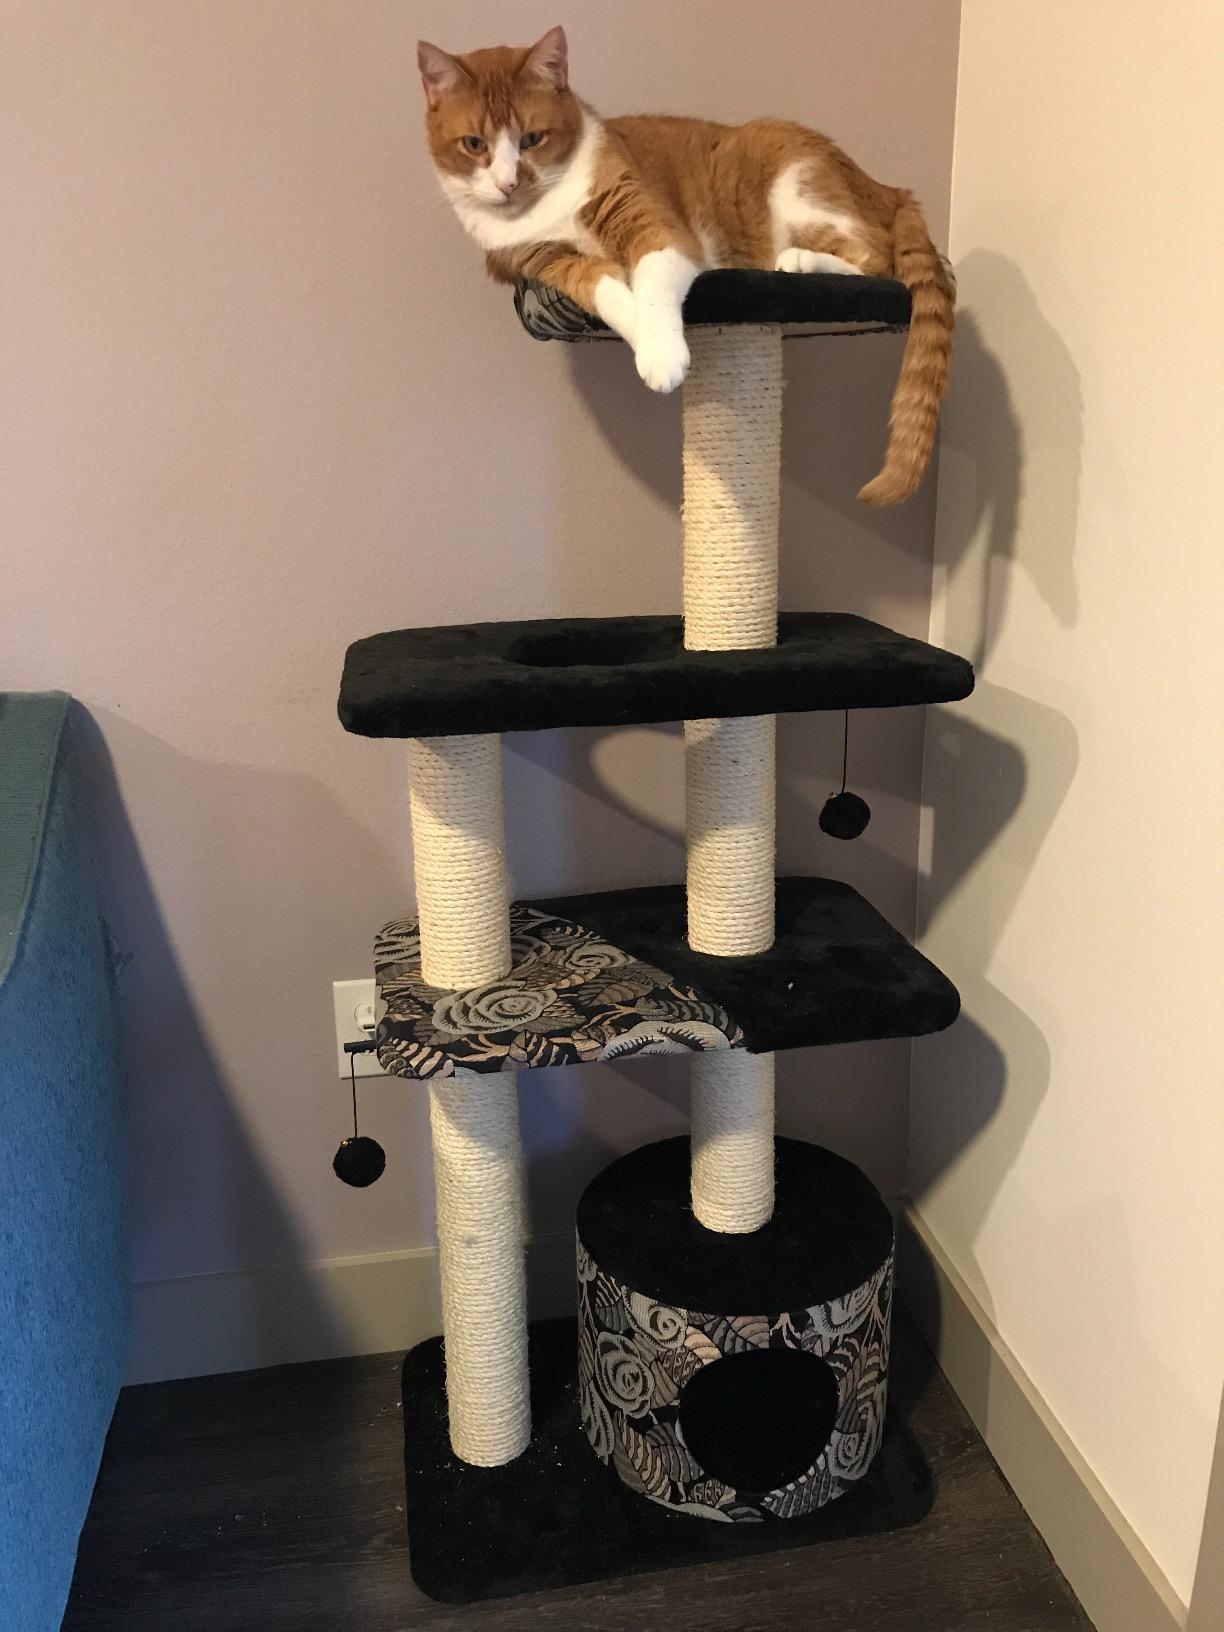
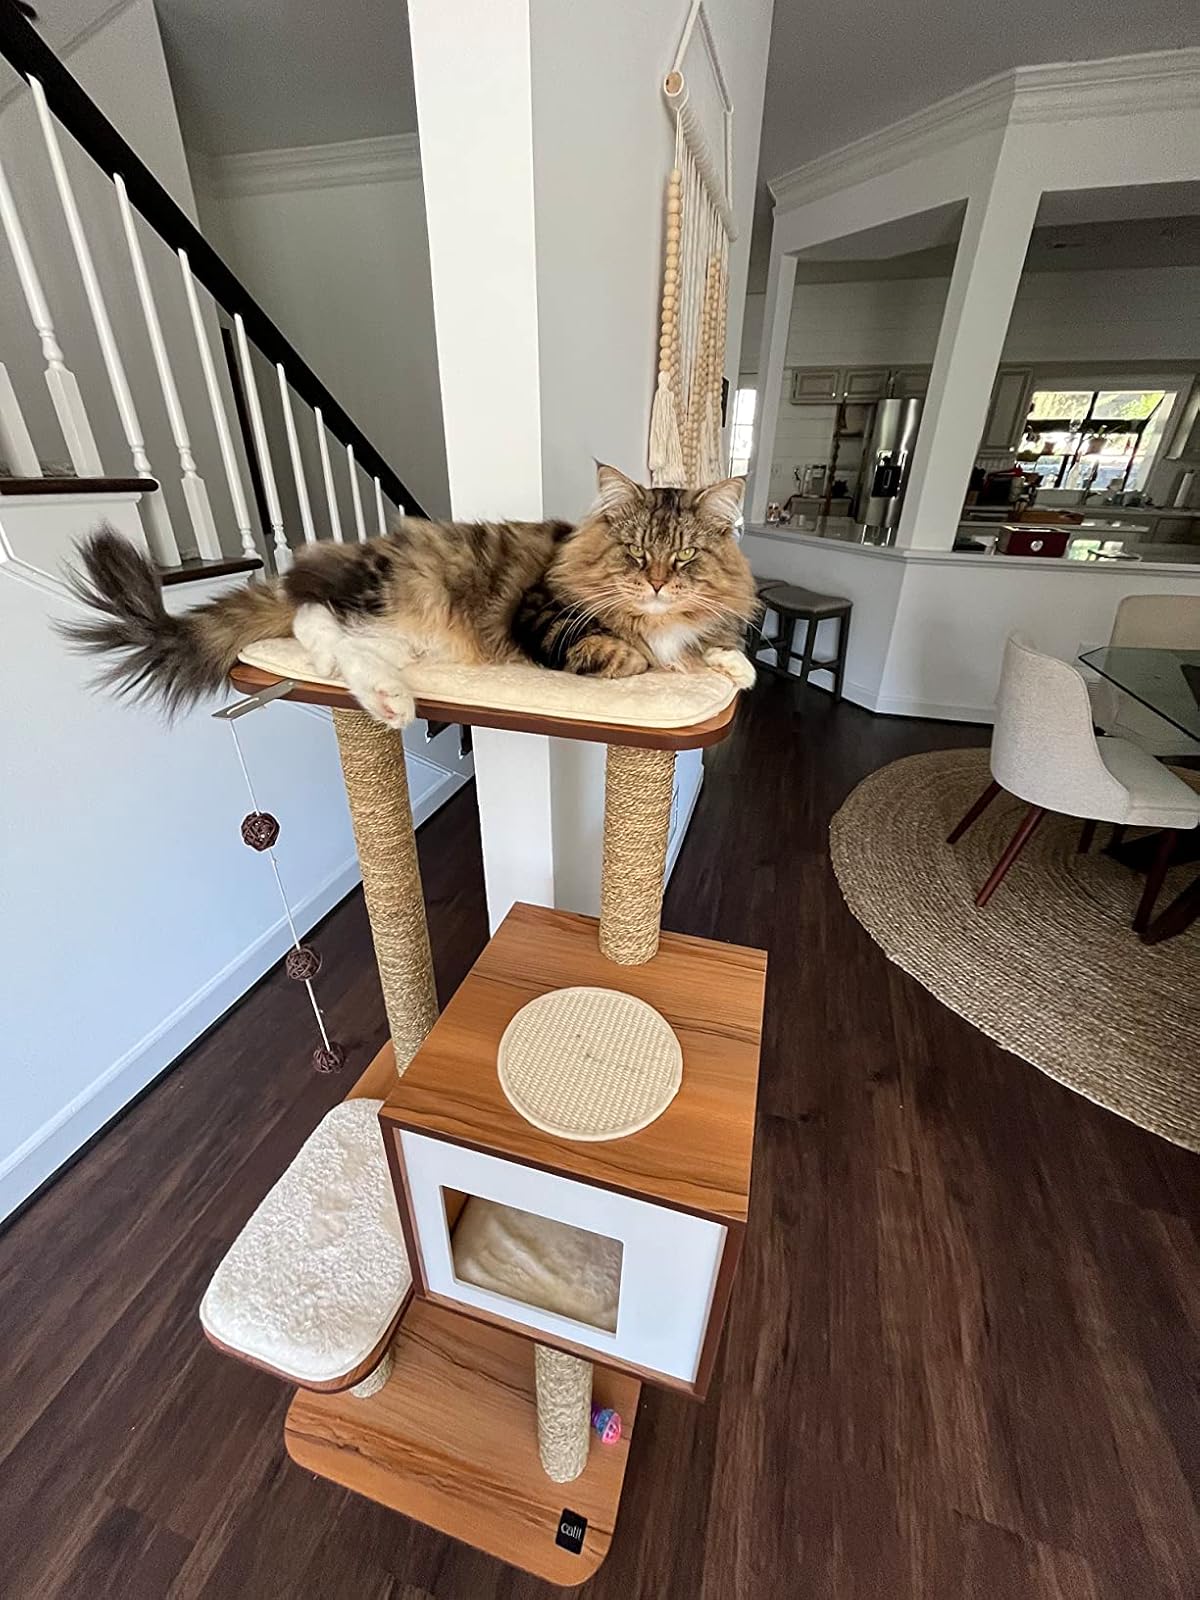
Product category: items_cat tree
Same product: no